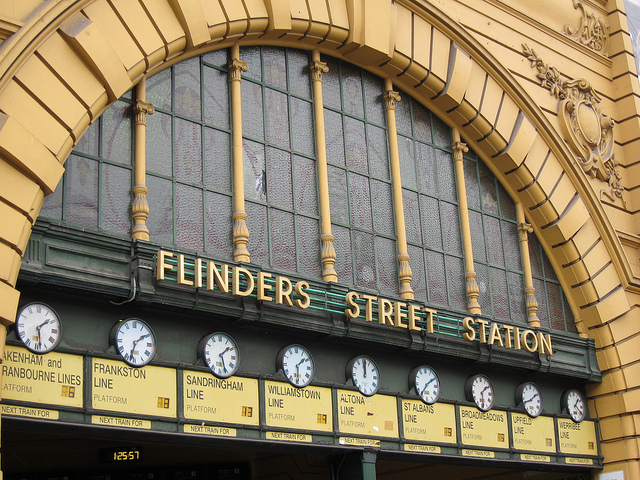
a train station with a bunch of clocks attached to the front wall of the building